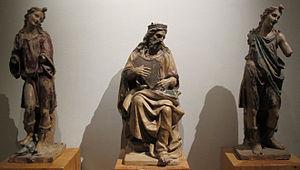
La pinacothèque nationale de Sienne est l'un des musées de la ville de Sienne en Toscane ; installée via San Pietro, dans le palazzo Brigidi e Buonsignori datant de la fin du gothique, elle a été inaugurée en 1932 et son premier catalogue édité en 1933 par Cesare Brandi.